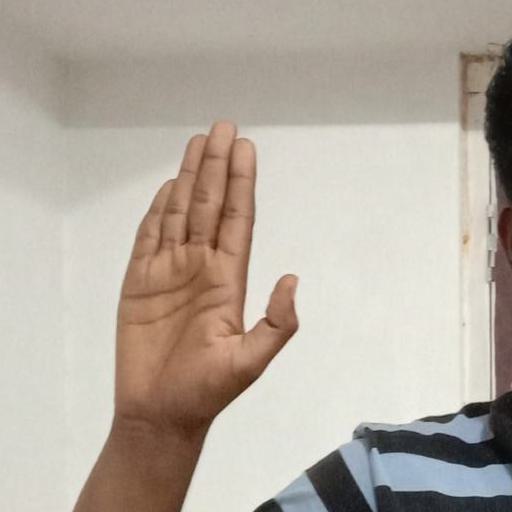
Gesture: stop